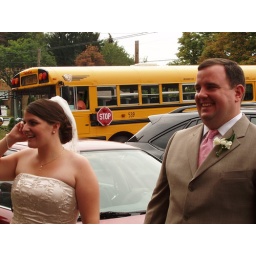
09.06.08. Receiving line. Note the big yellow bus in the background.